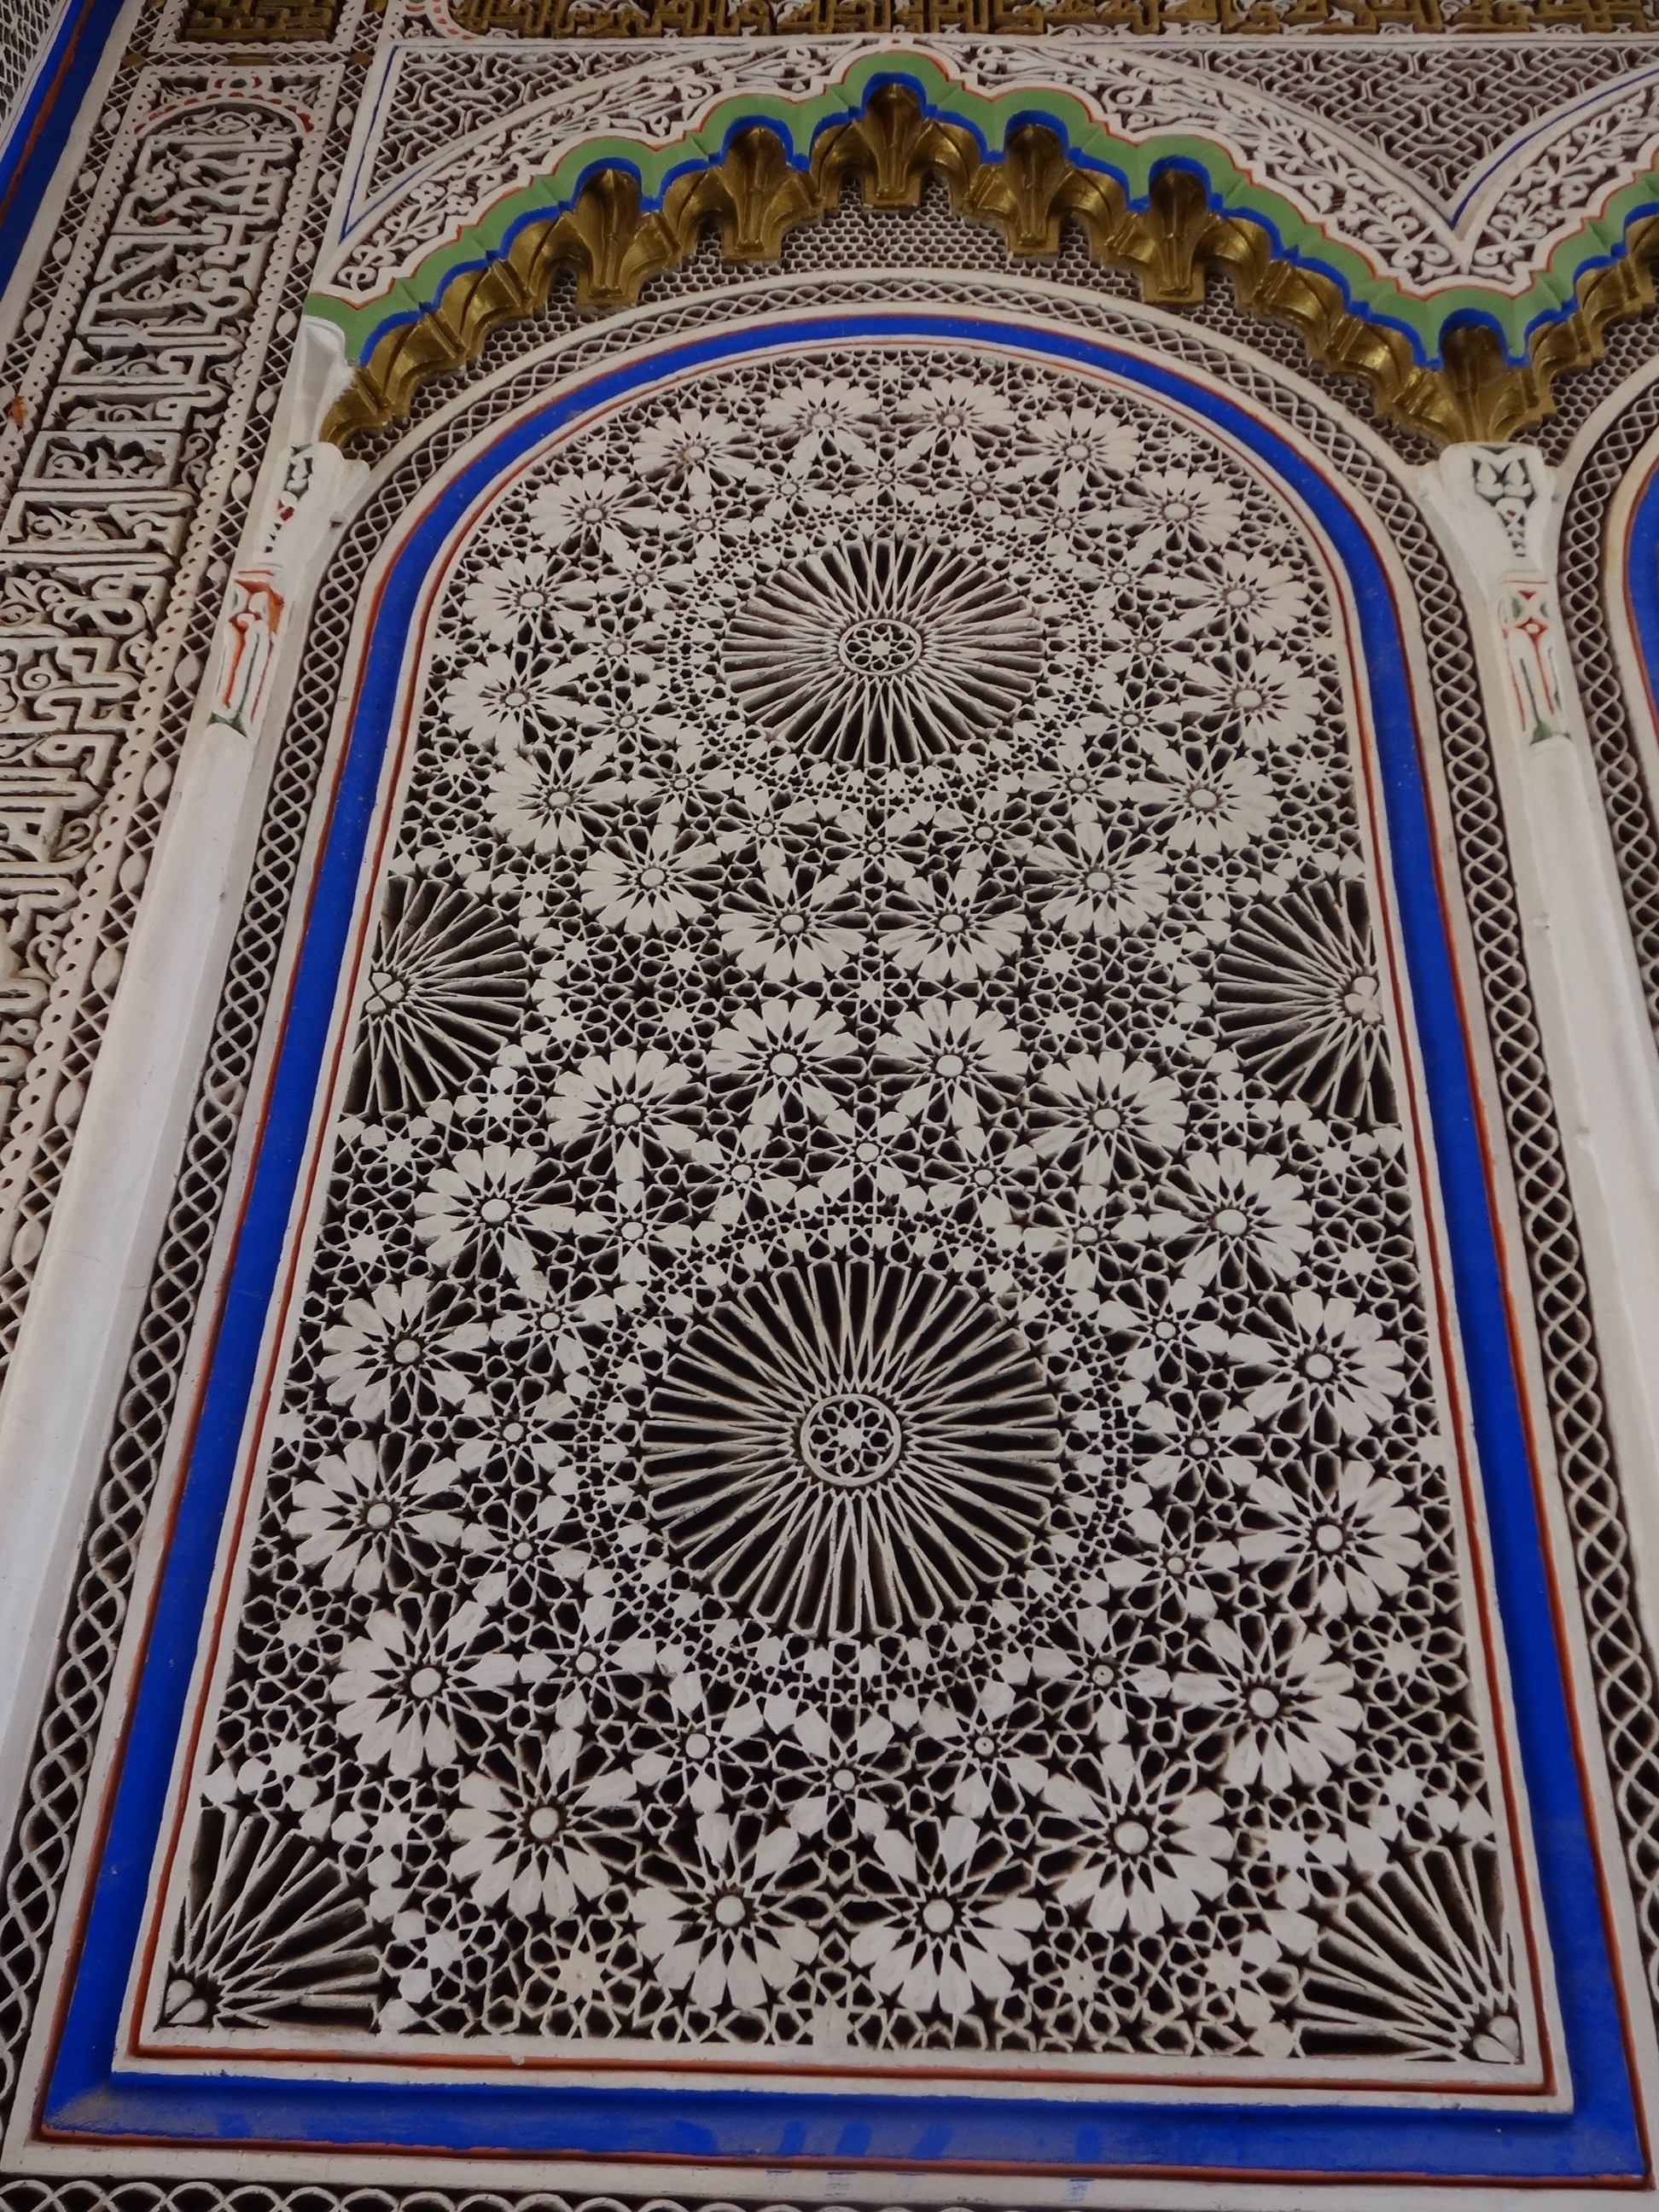
architecture, antique, window, glass, decoration, pattern, ornament, art, design, ornate, symmetry, mosaic, fes, carpet, style, arc, moroccan, oriental, traditional, arabic, flooring, prayer rug